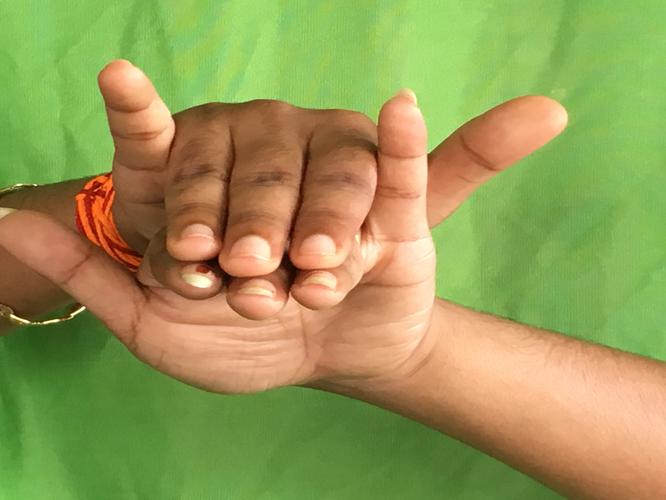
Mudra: Varaha
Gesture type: double_hand